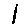
Label: 1